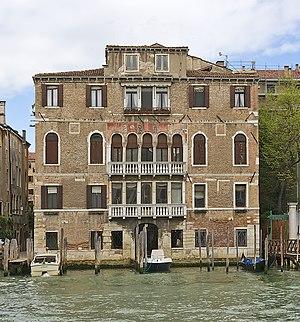
Le Grand Canal est la principale artère maritime qui traverse Venise, en Italie.
La famille Donato est une famille patricienne de Venise. Elle aurait une double origine : d'une part d'Altino et d'autre part des Marches. Elle se décompose en deux branches, appelées dalle Tresse d'Oro et dalle Rose, selon les armes qu'ils portent.